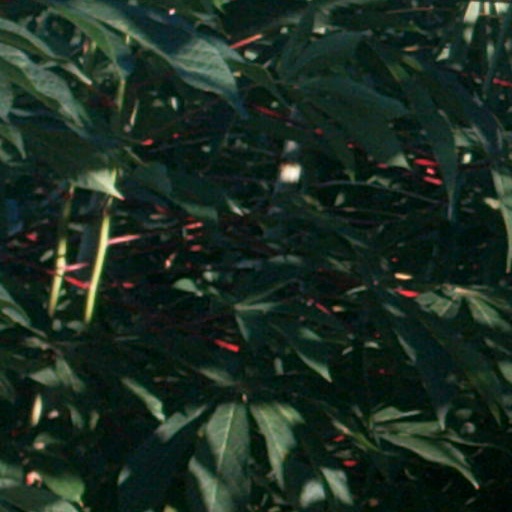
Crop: cassava